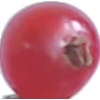
Label: Redcurrant 1